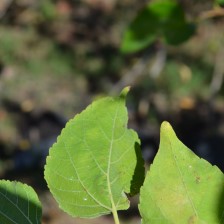
Variety: Kamphaengsaeng42